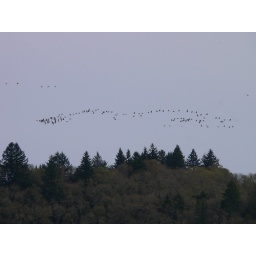
Coming soon to a theater near you... you'll never trust a duck again...